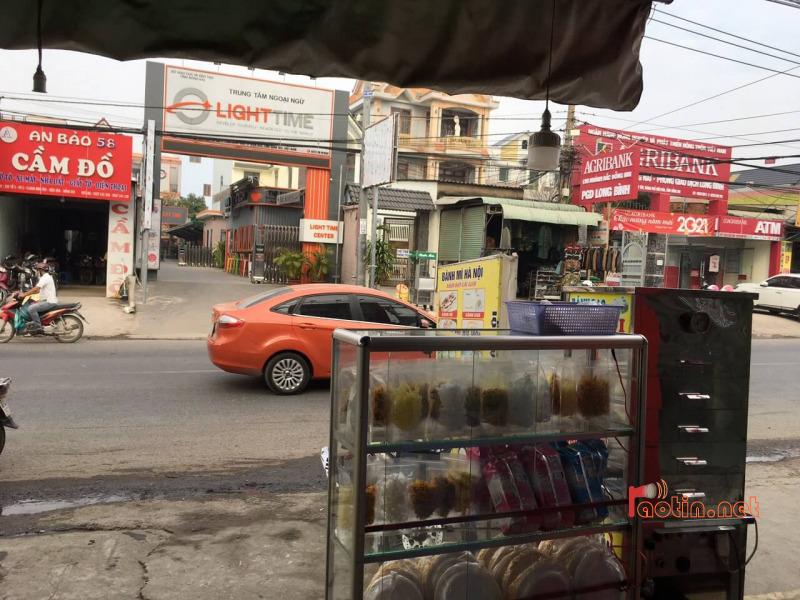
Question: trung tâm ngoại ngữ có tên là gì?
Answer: trung tâm ngoại ngữ có tên là light time